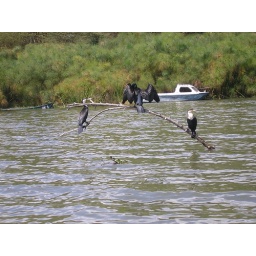
birds in the lake